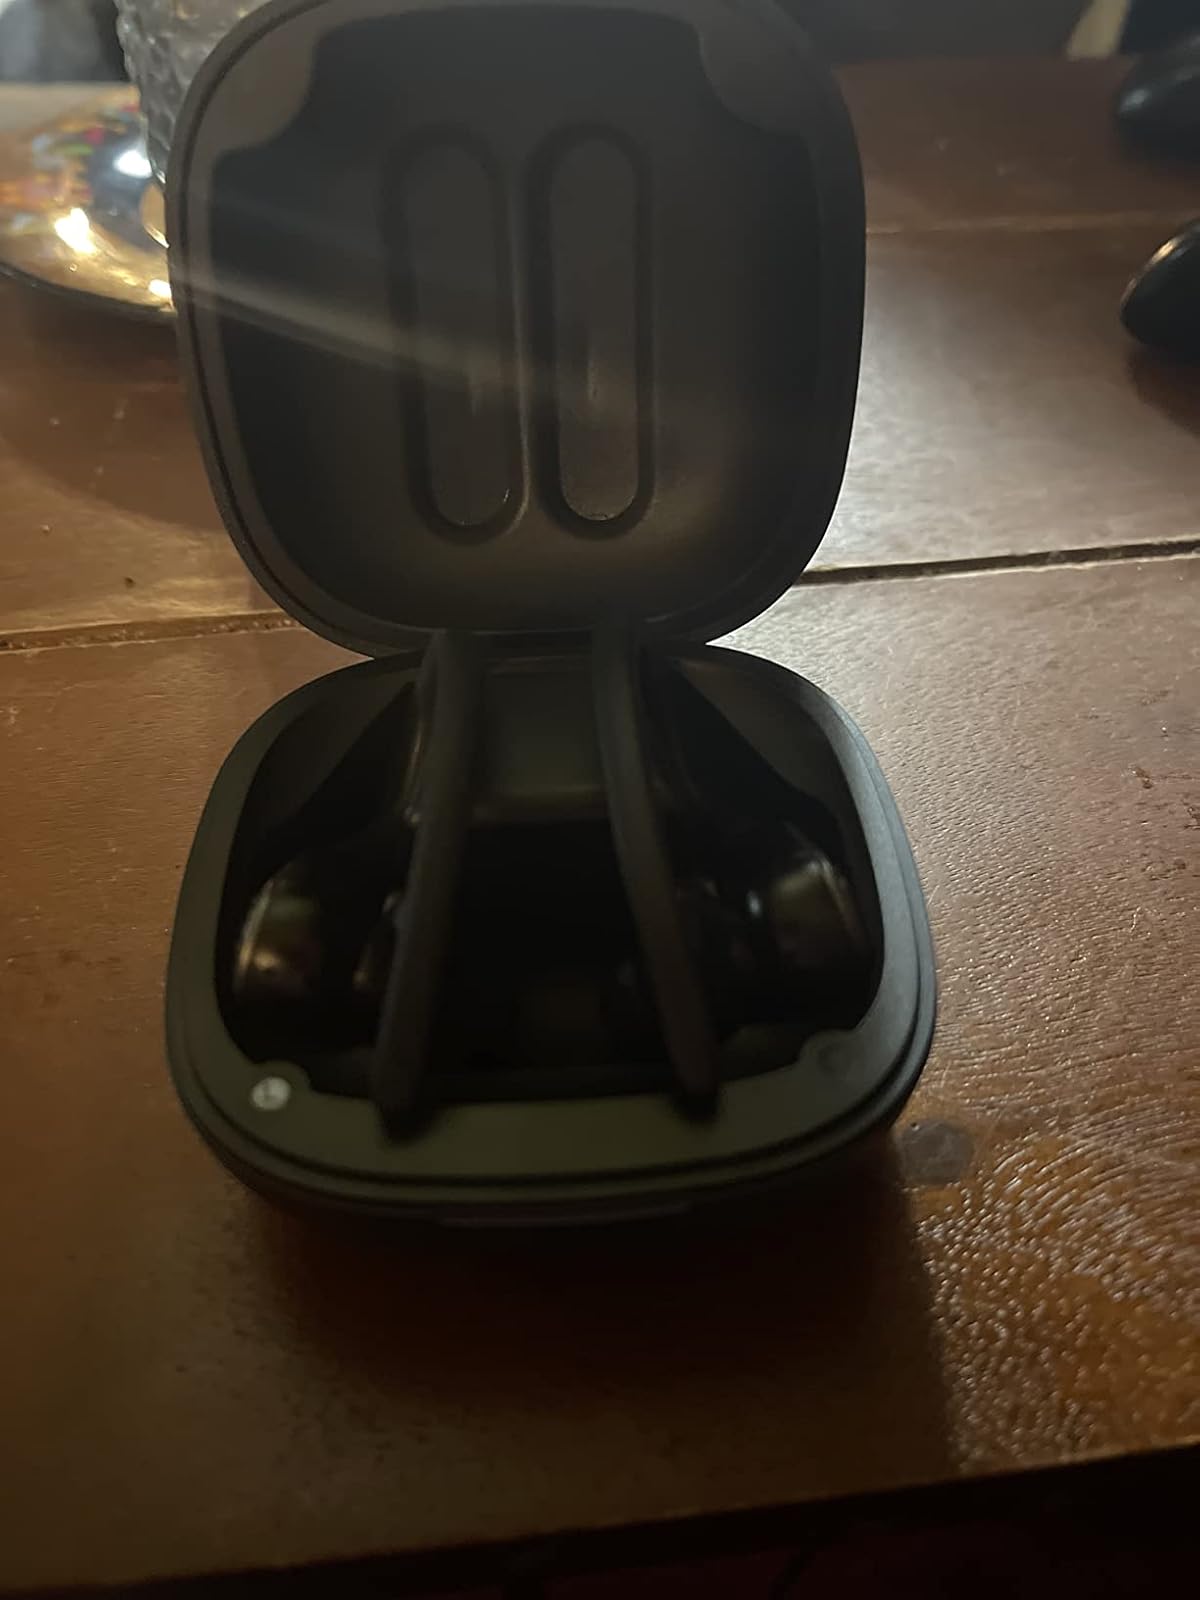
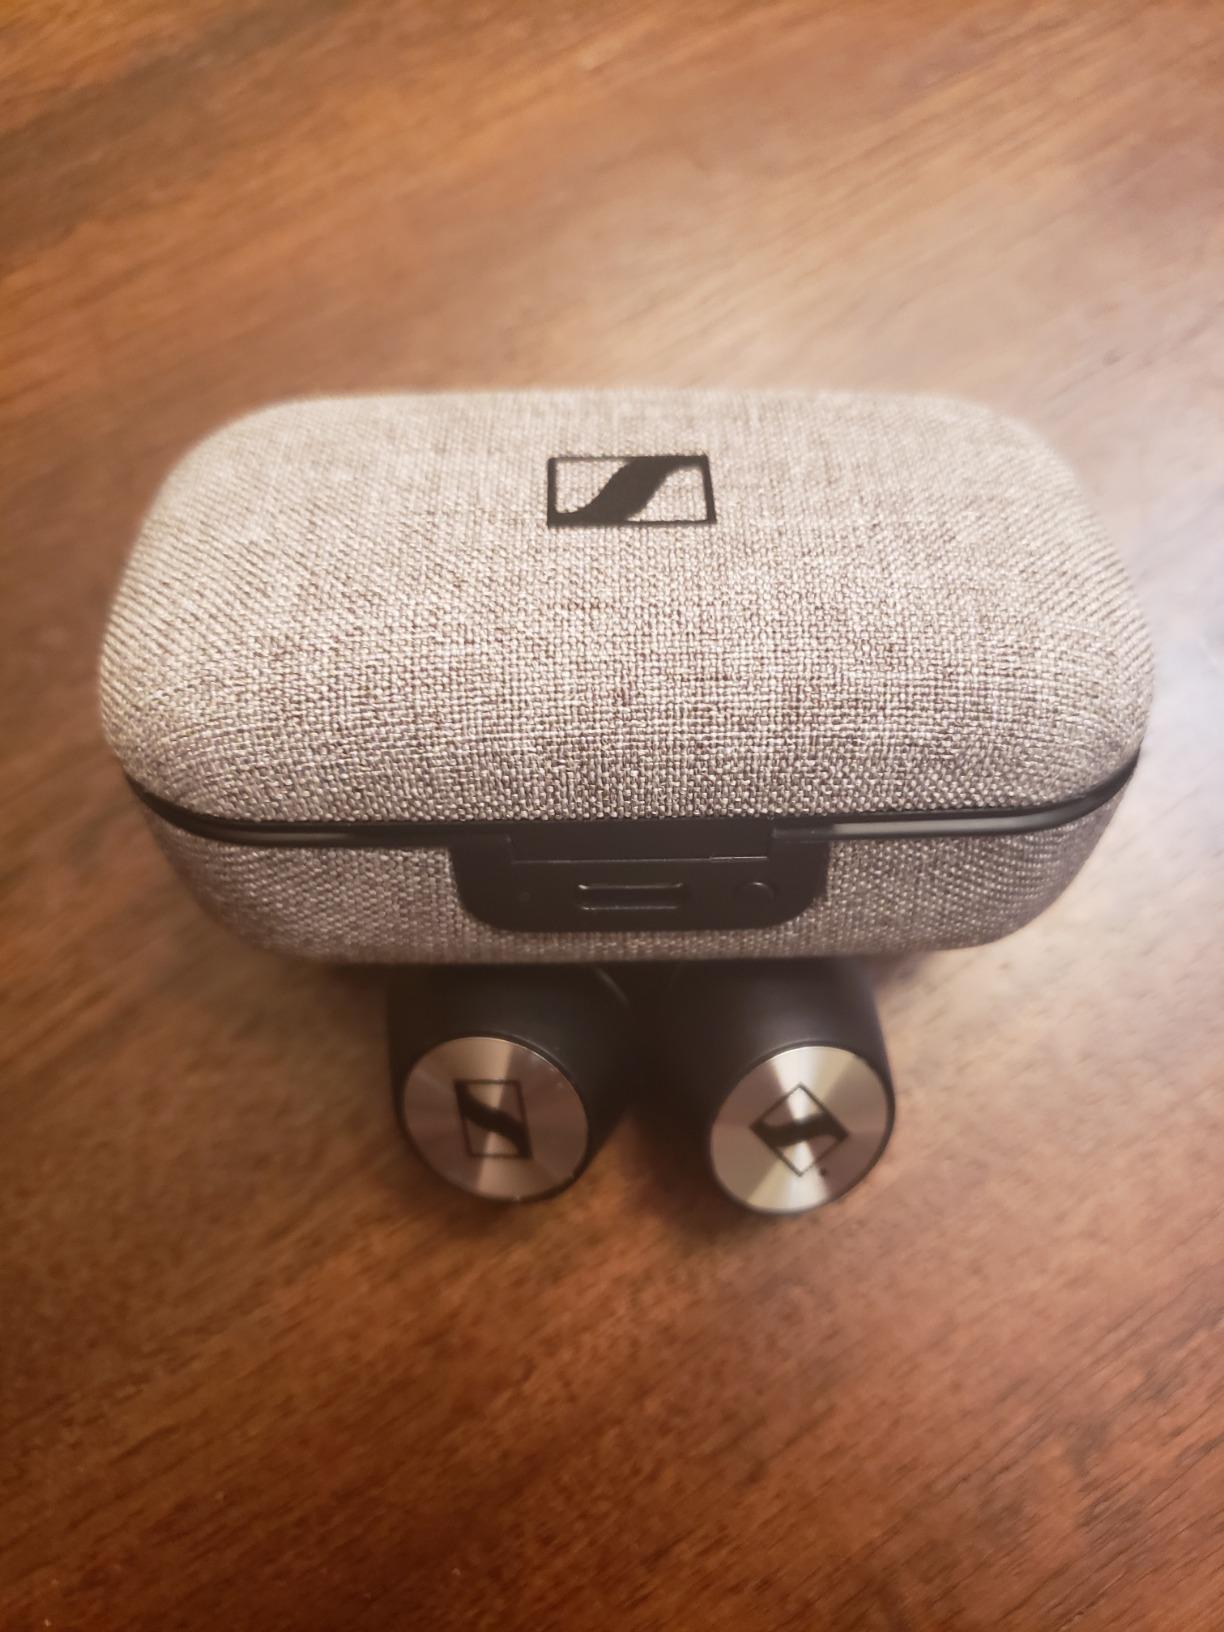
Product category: earbuds
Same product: no